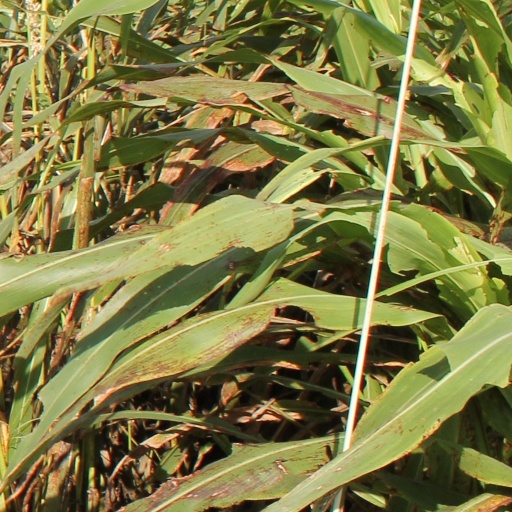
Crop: sorghum